Amy Adams

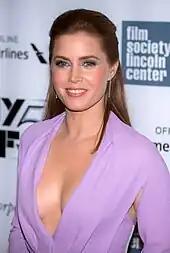
Adams attending the premiere of "Her" at the 2013 New York Film Festival

After losing out on the role of Lois Lane in two previous films about Superman, Adams secured the part in Zack Snyder's 2013 reboot, "Man of Steel", starring Henry Cavill as the titular superhero. She played Lane with a mixture of toughness and vulnerability, but Peter Bradshaw found the character "sketchily conceived" and criticized the actress' lack of chemistry with Cavill. The film grossed over $660 million to become one of her biggest box-office hits. Adams next featured in "Her", a drama from writer-director Spike Jonze about a lonely man (Joaquin Phoenix) who falls in love with an artificial intelligence (voiced by Scarlett Johansson); she played his close friend. The actress had unsuccessfully auditioned for Jonze's 2009 film "Where the Wild Things Are" and was cast in "Her" after Jonze looked back at those tapes. She was drawn to the idea of portraying a platonic male-female friendship, which she believed was rare in film.